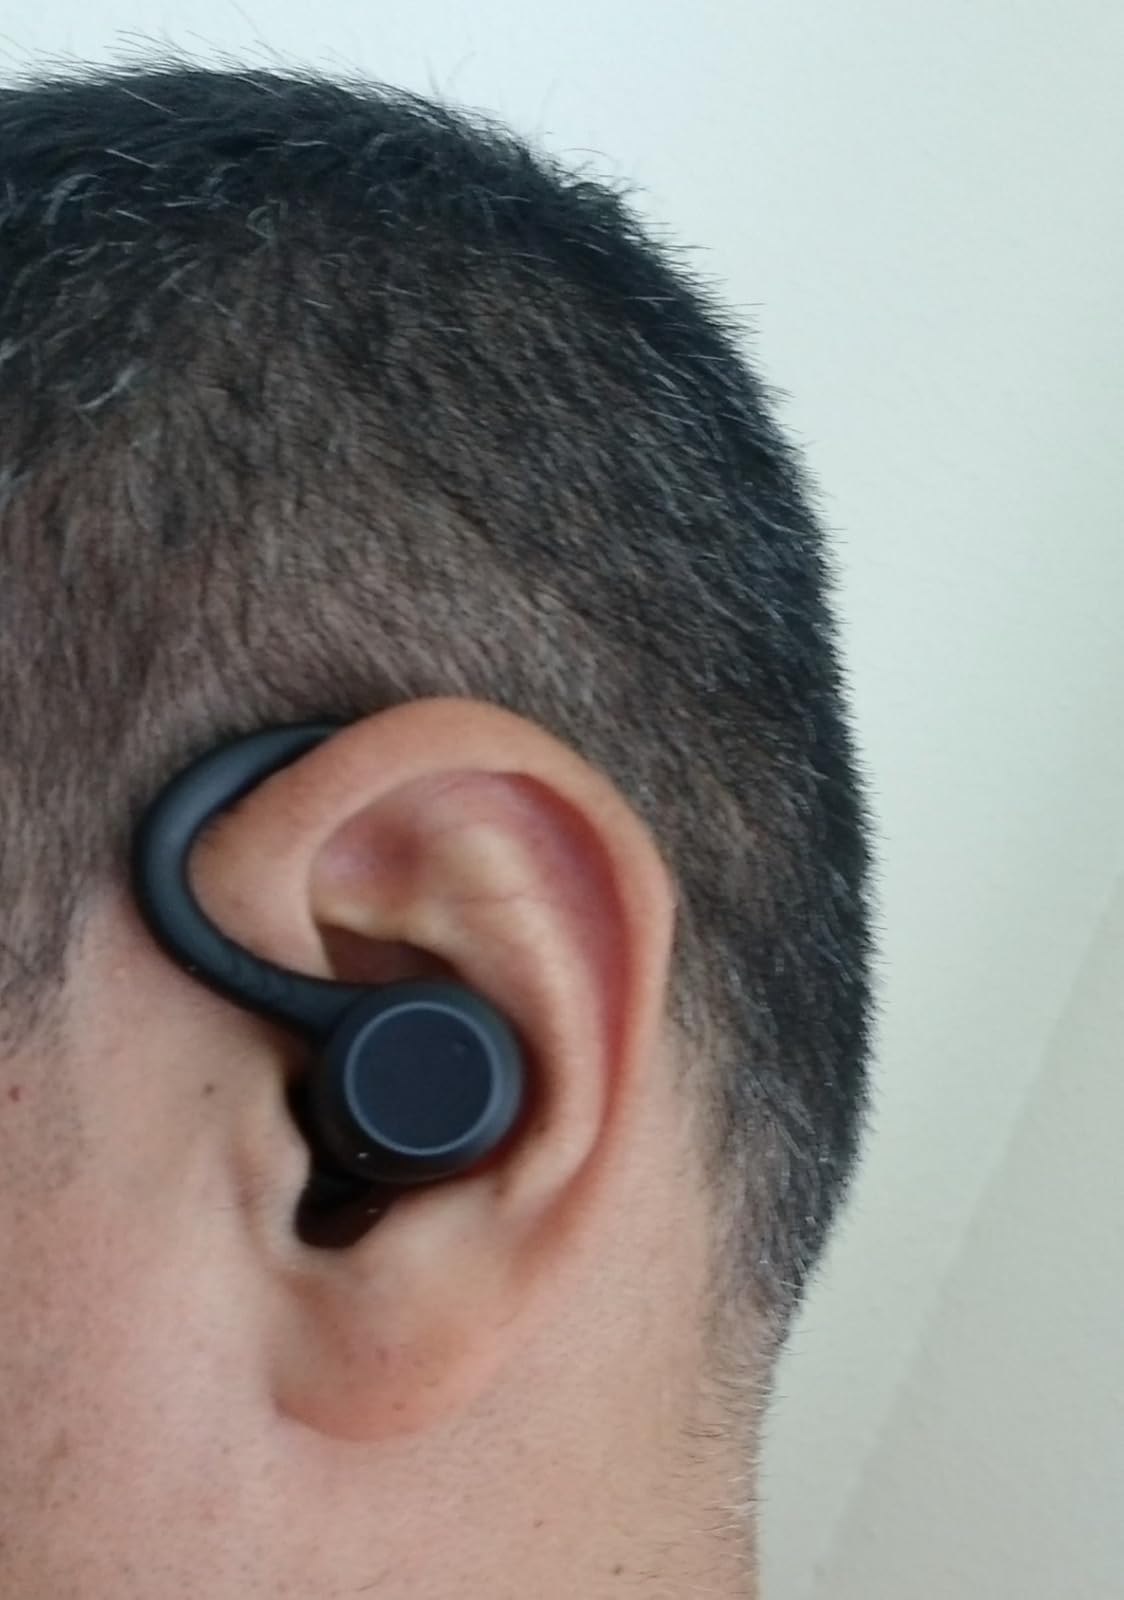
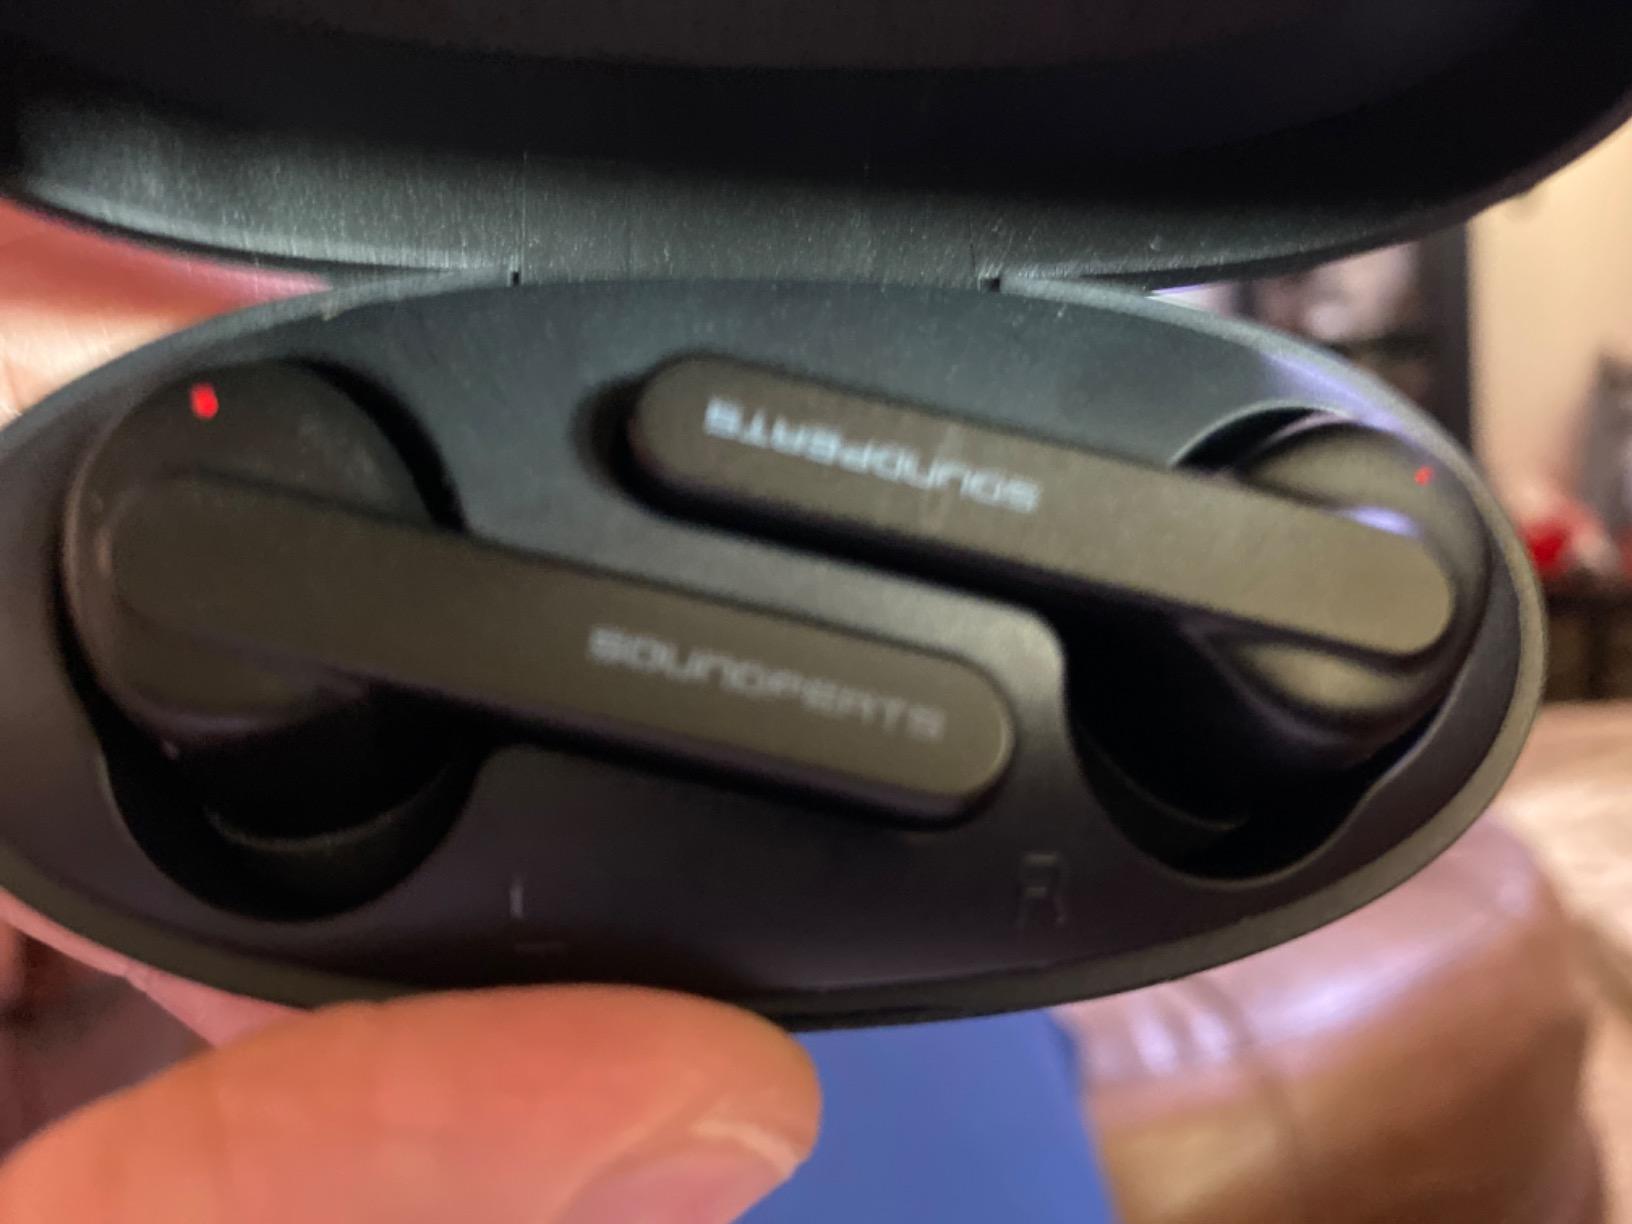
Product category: earbuds
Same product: no